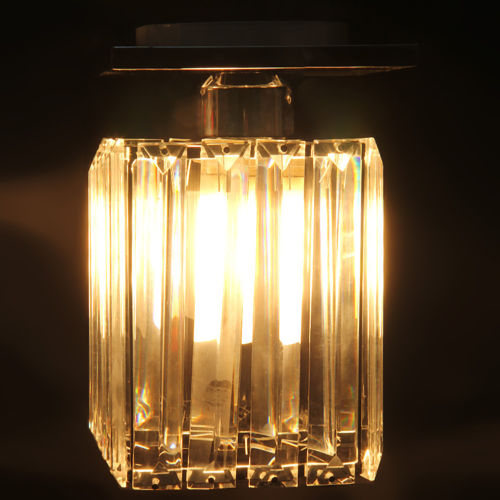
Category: lamp